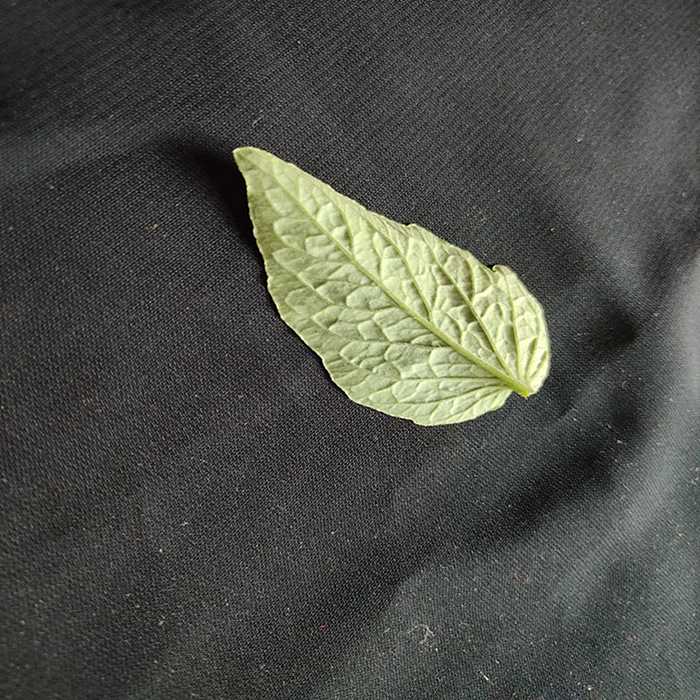
Plant: Tomato
Label: Tomato Fresh leaf